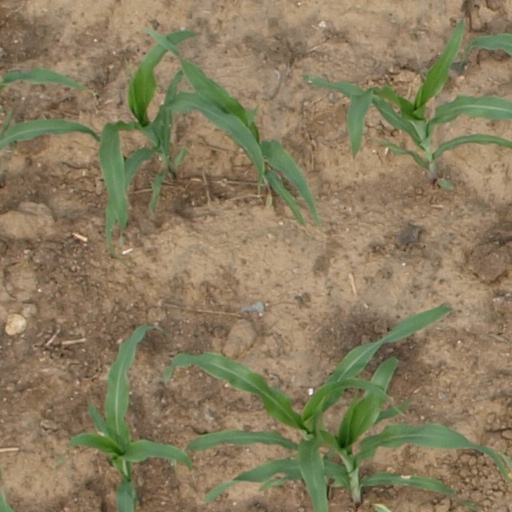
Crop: maize; corn